Mitsubishi SUW

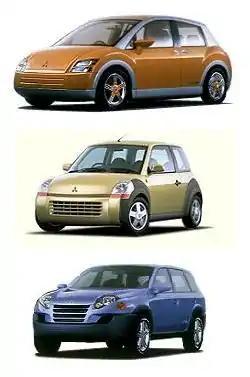
Mitsubishi SUW concepts, from top: SUW Advance, SUW Compact, SUW Active.

The Mitsubishi SUW (Smart Utility Wagon) is a series of concept cars sharing a common design theme, and first exhibited by Japanese automaker Mitsubishi Motors at the 1999 Frankfurt and Tokyo Motor Shows.